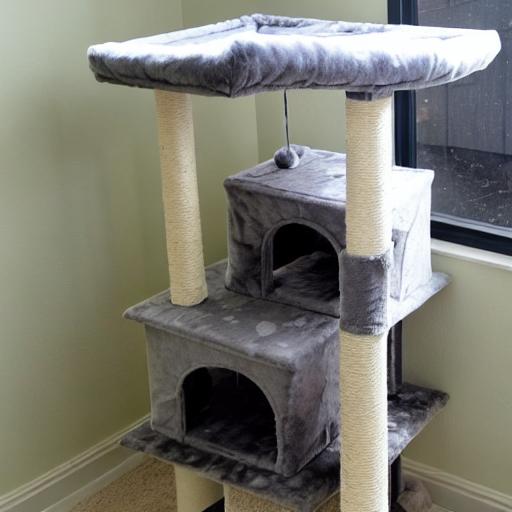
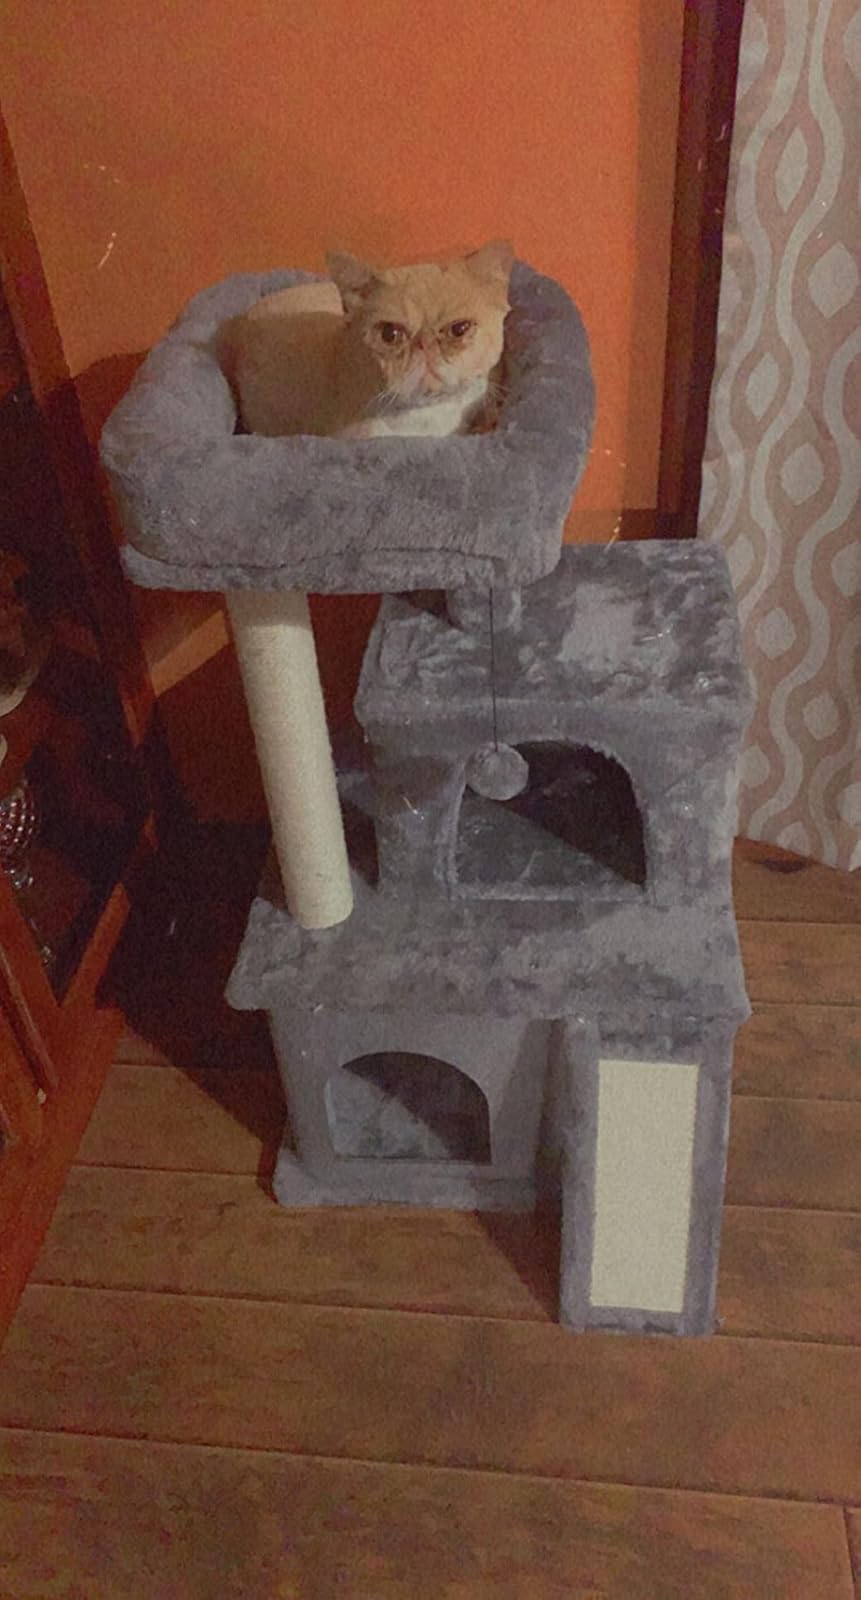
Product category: items_cat tree
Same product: no